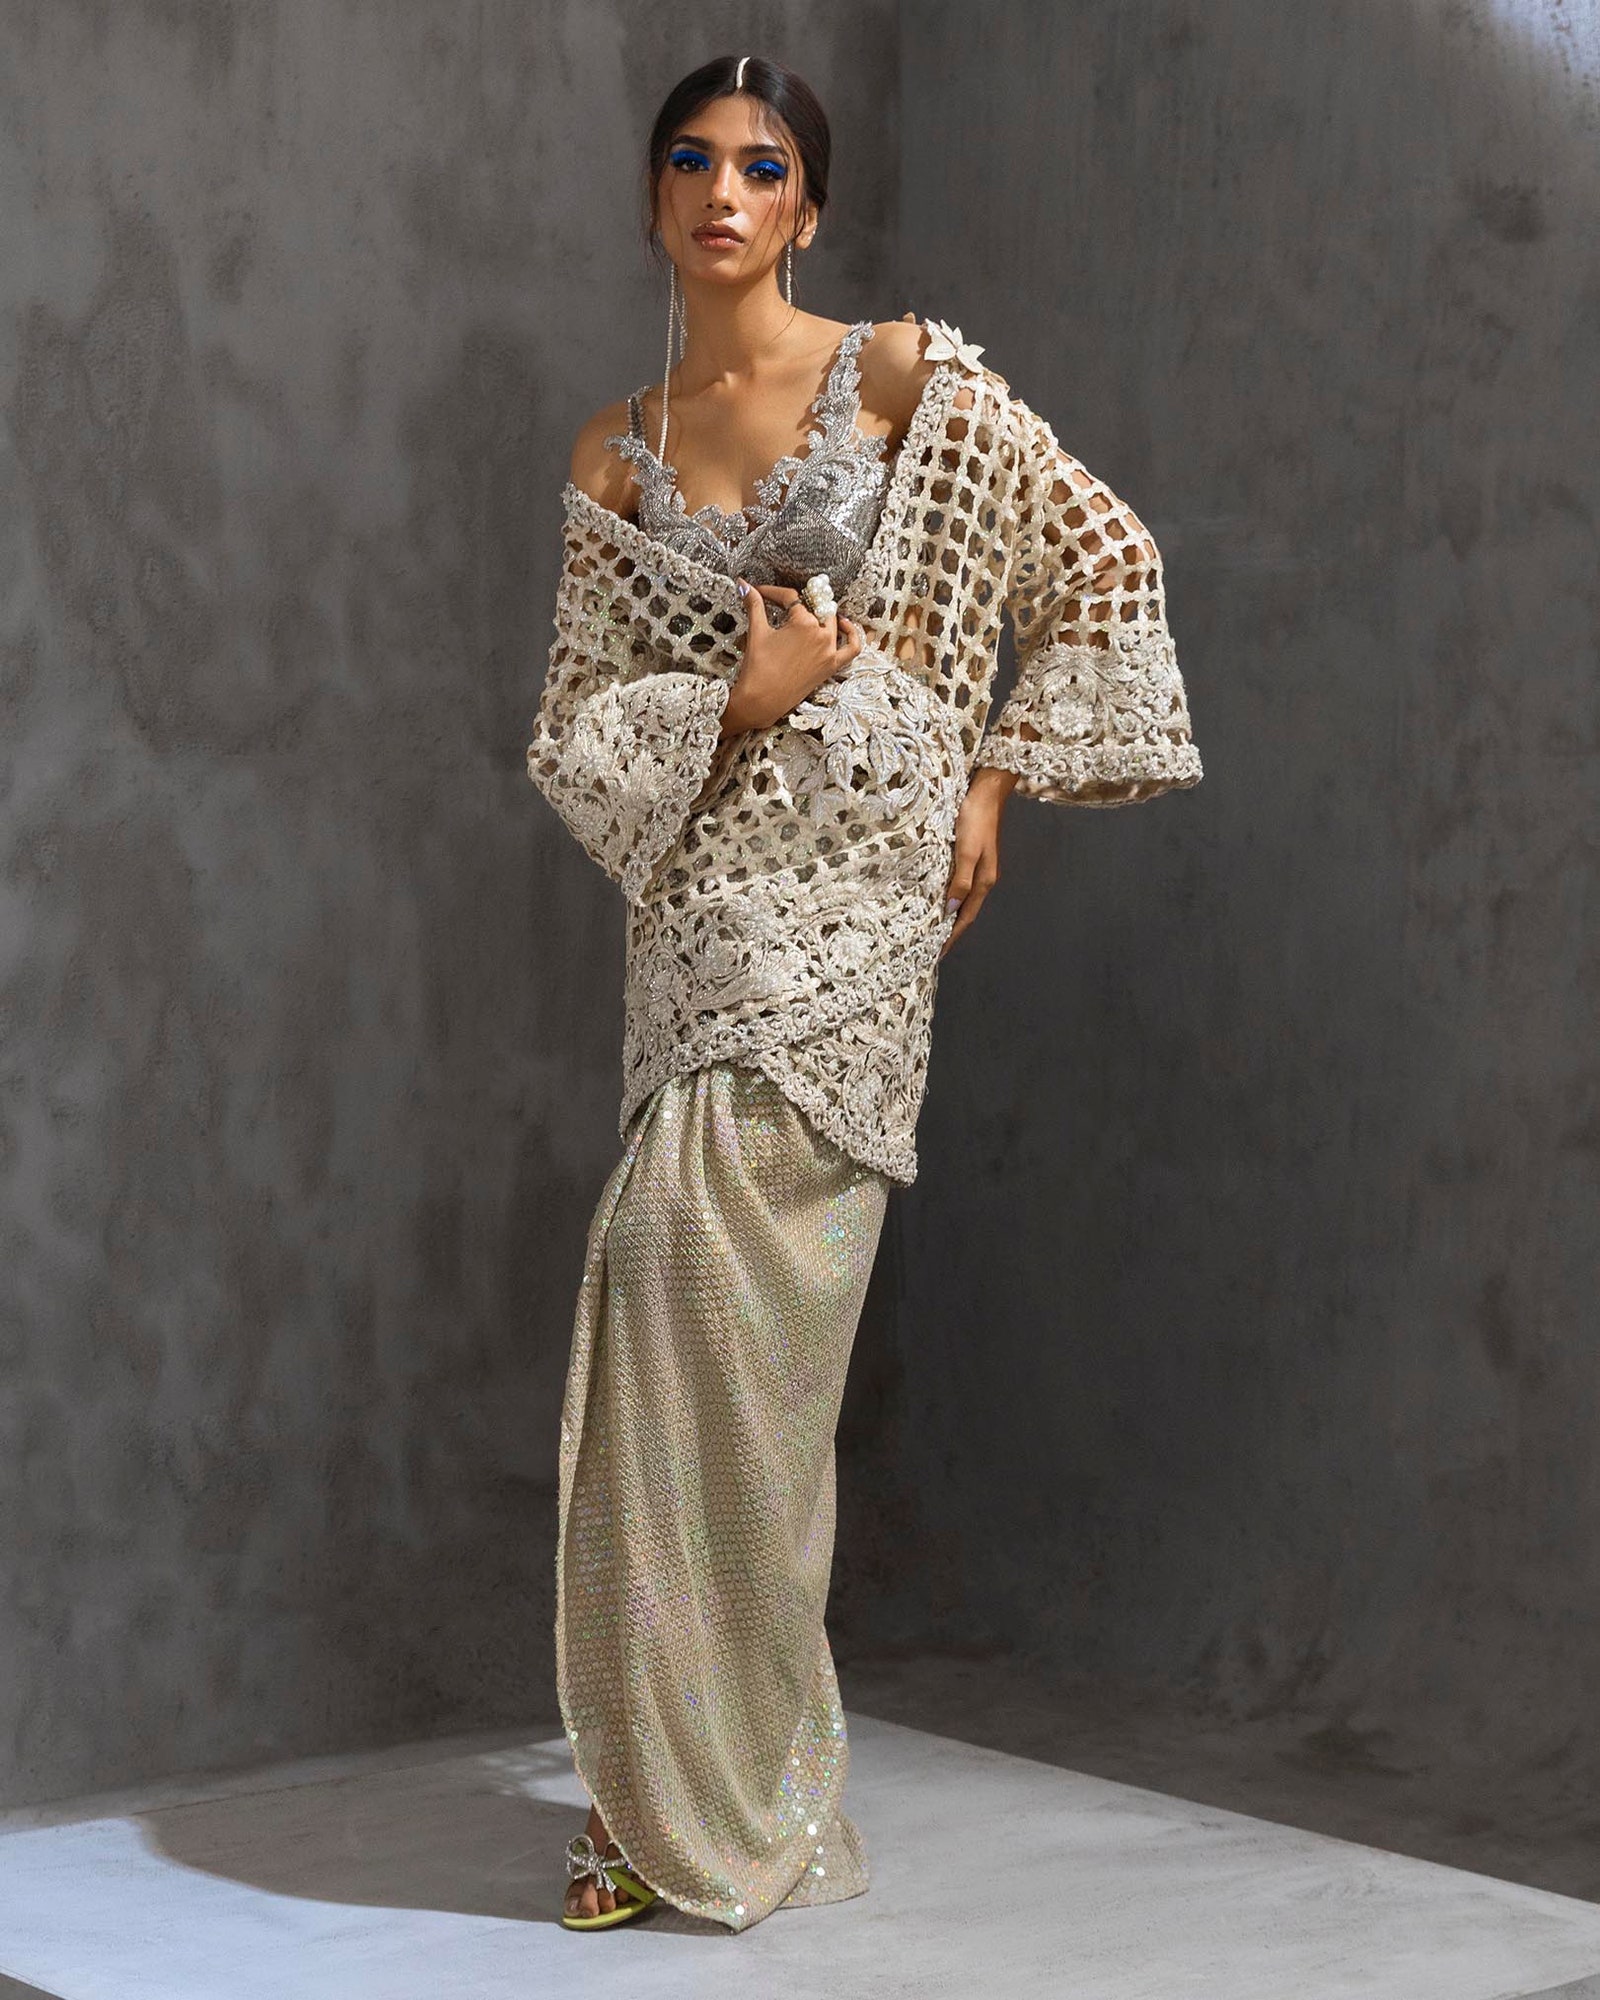
ivory kashmir crochet jacket